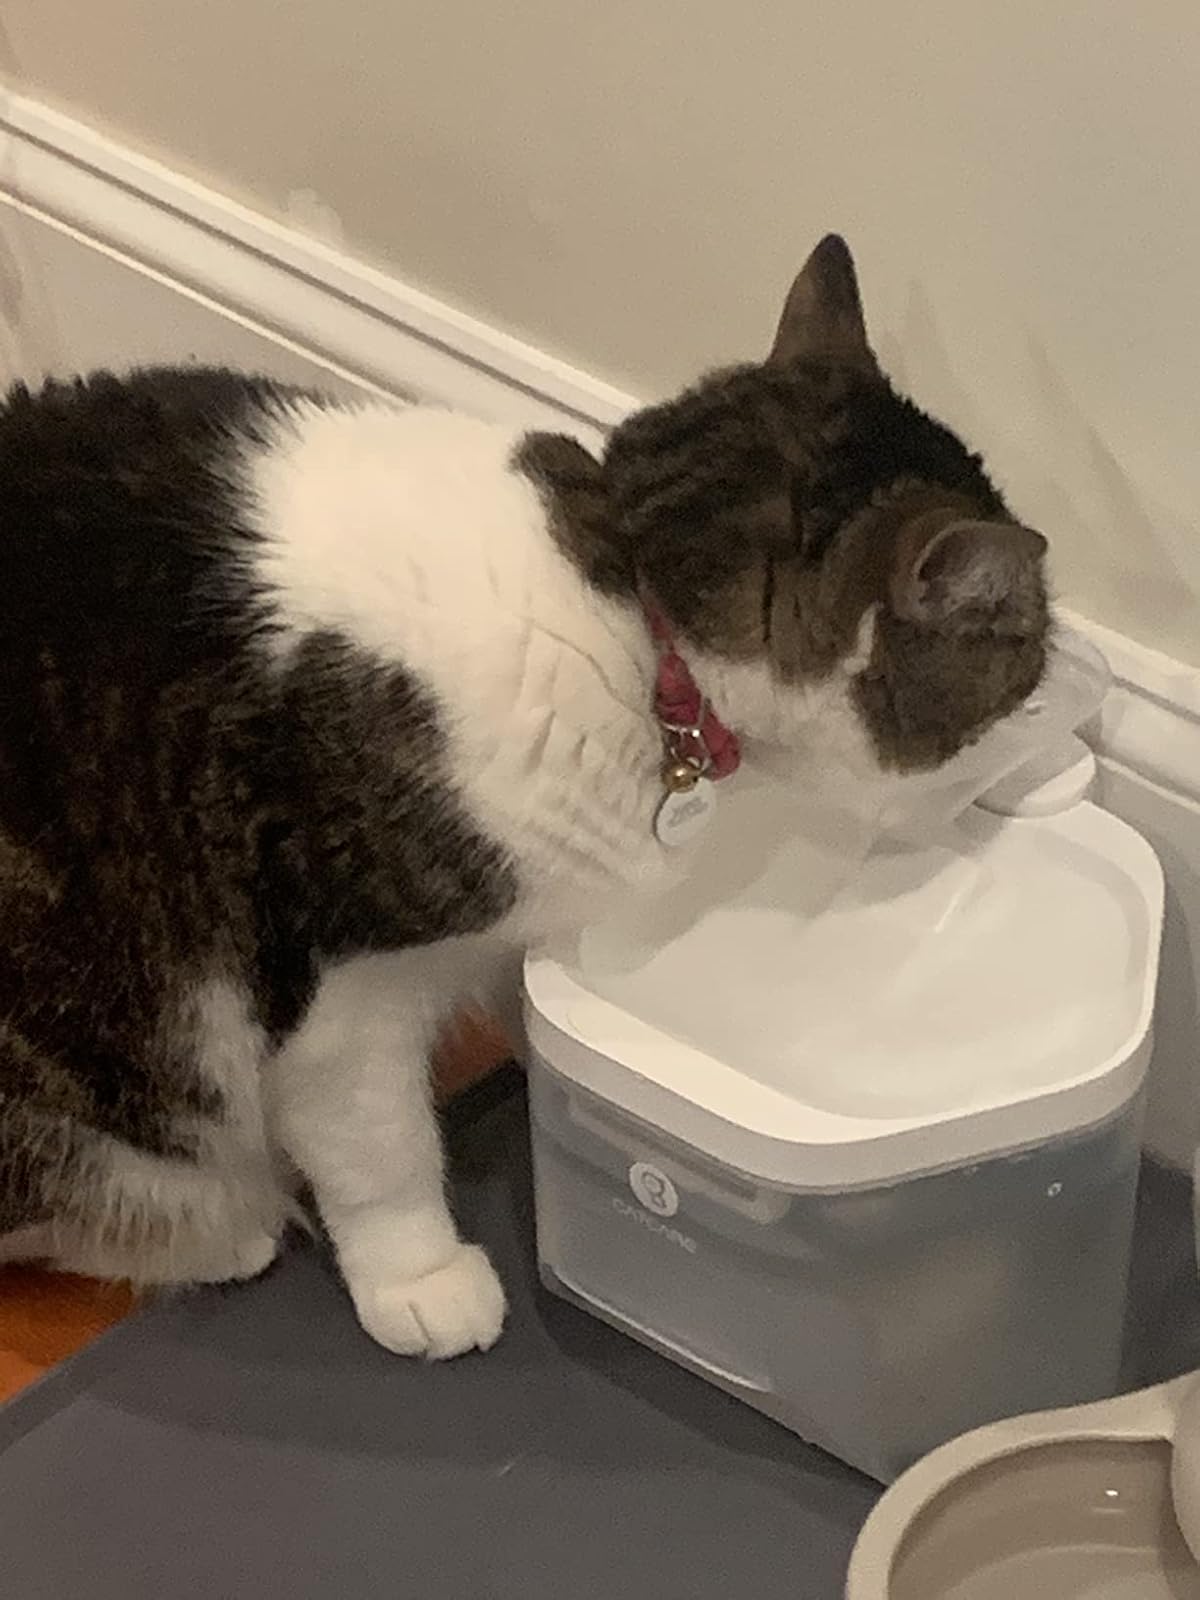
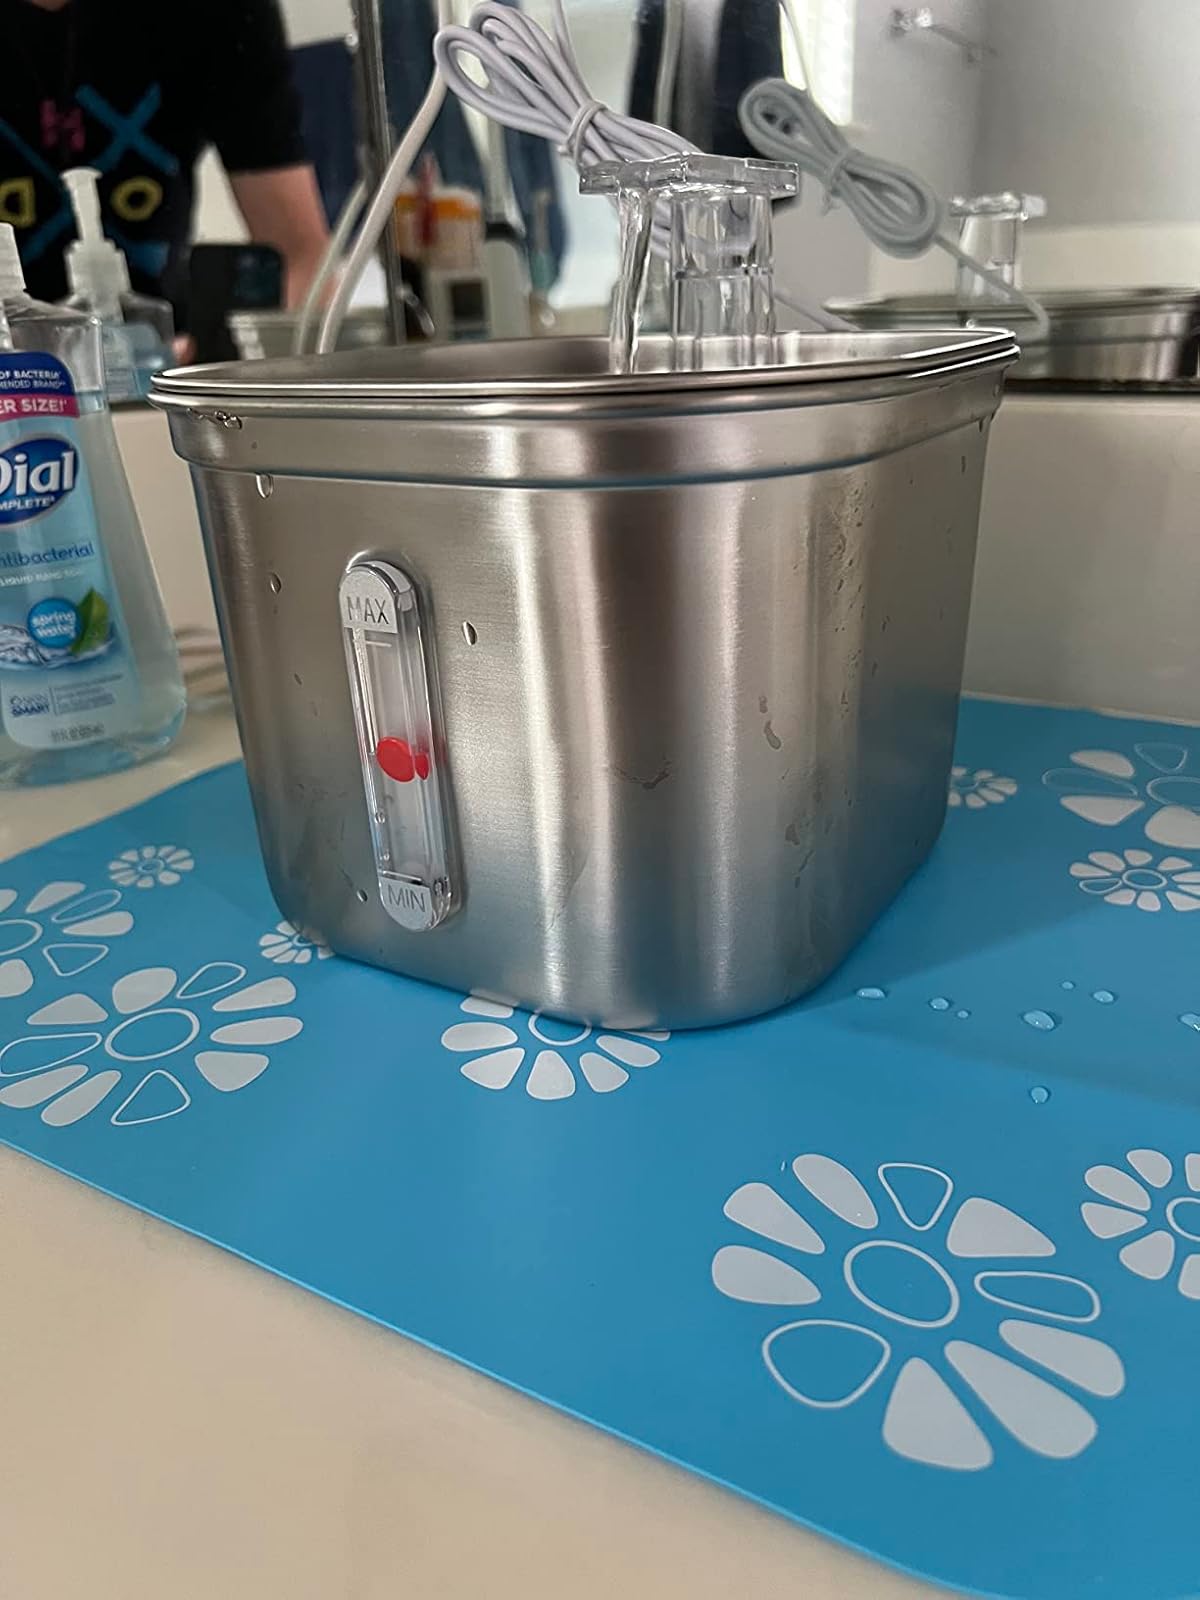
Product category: items_bowl
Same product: no